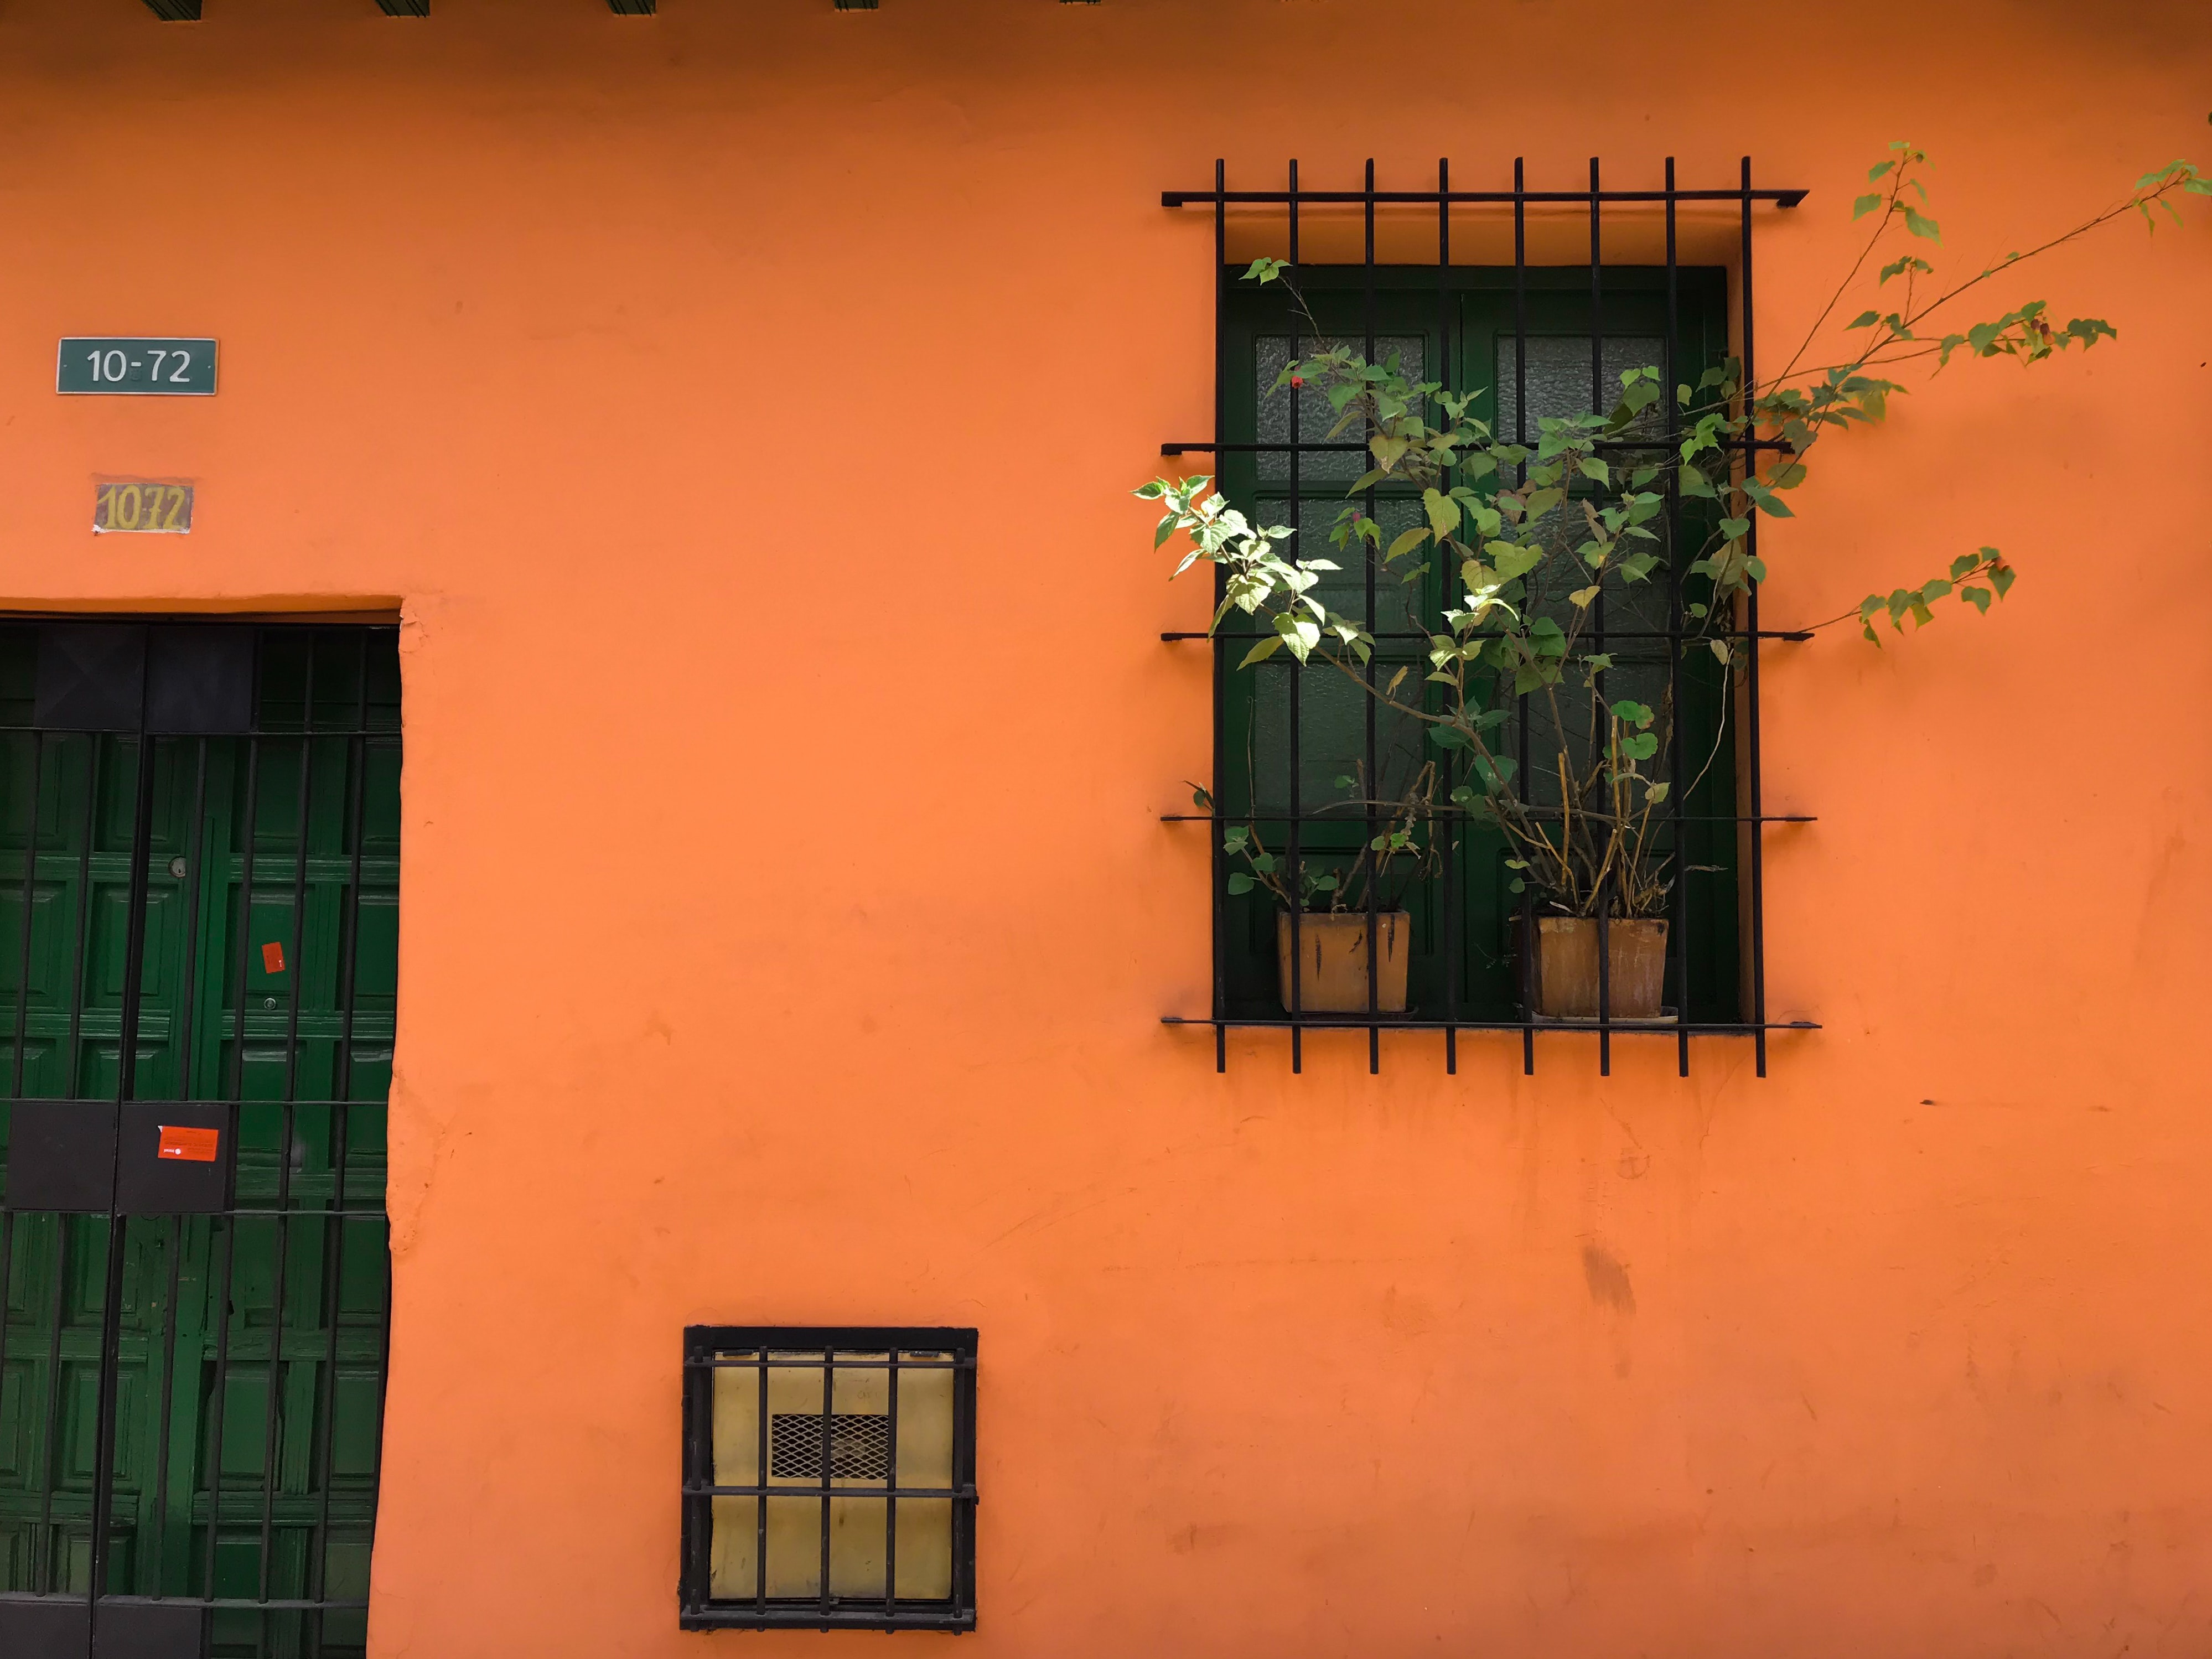
green, wall, yellow, orange, red, window, door, facade, architecture, house, building, Tints and shades, plant, balcony